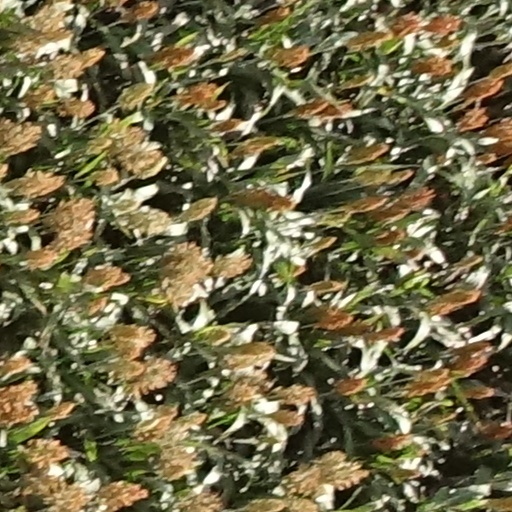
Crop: sorghum